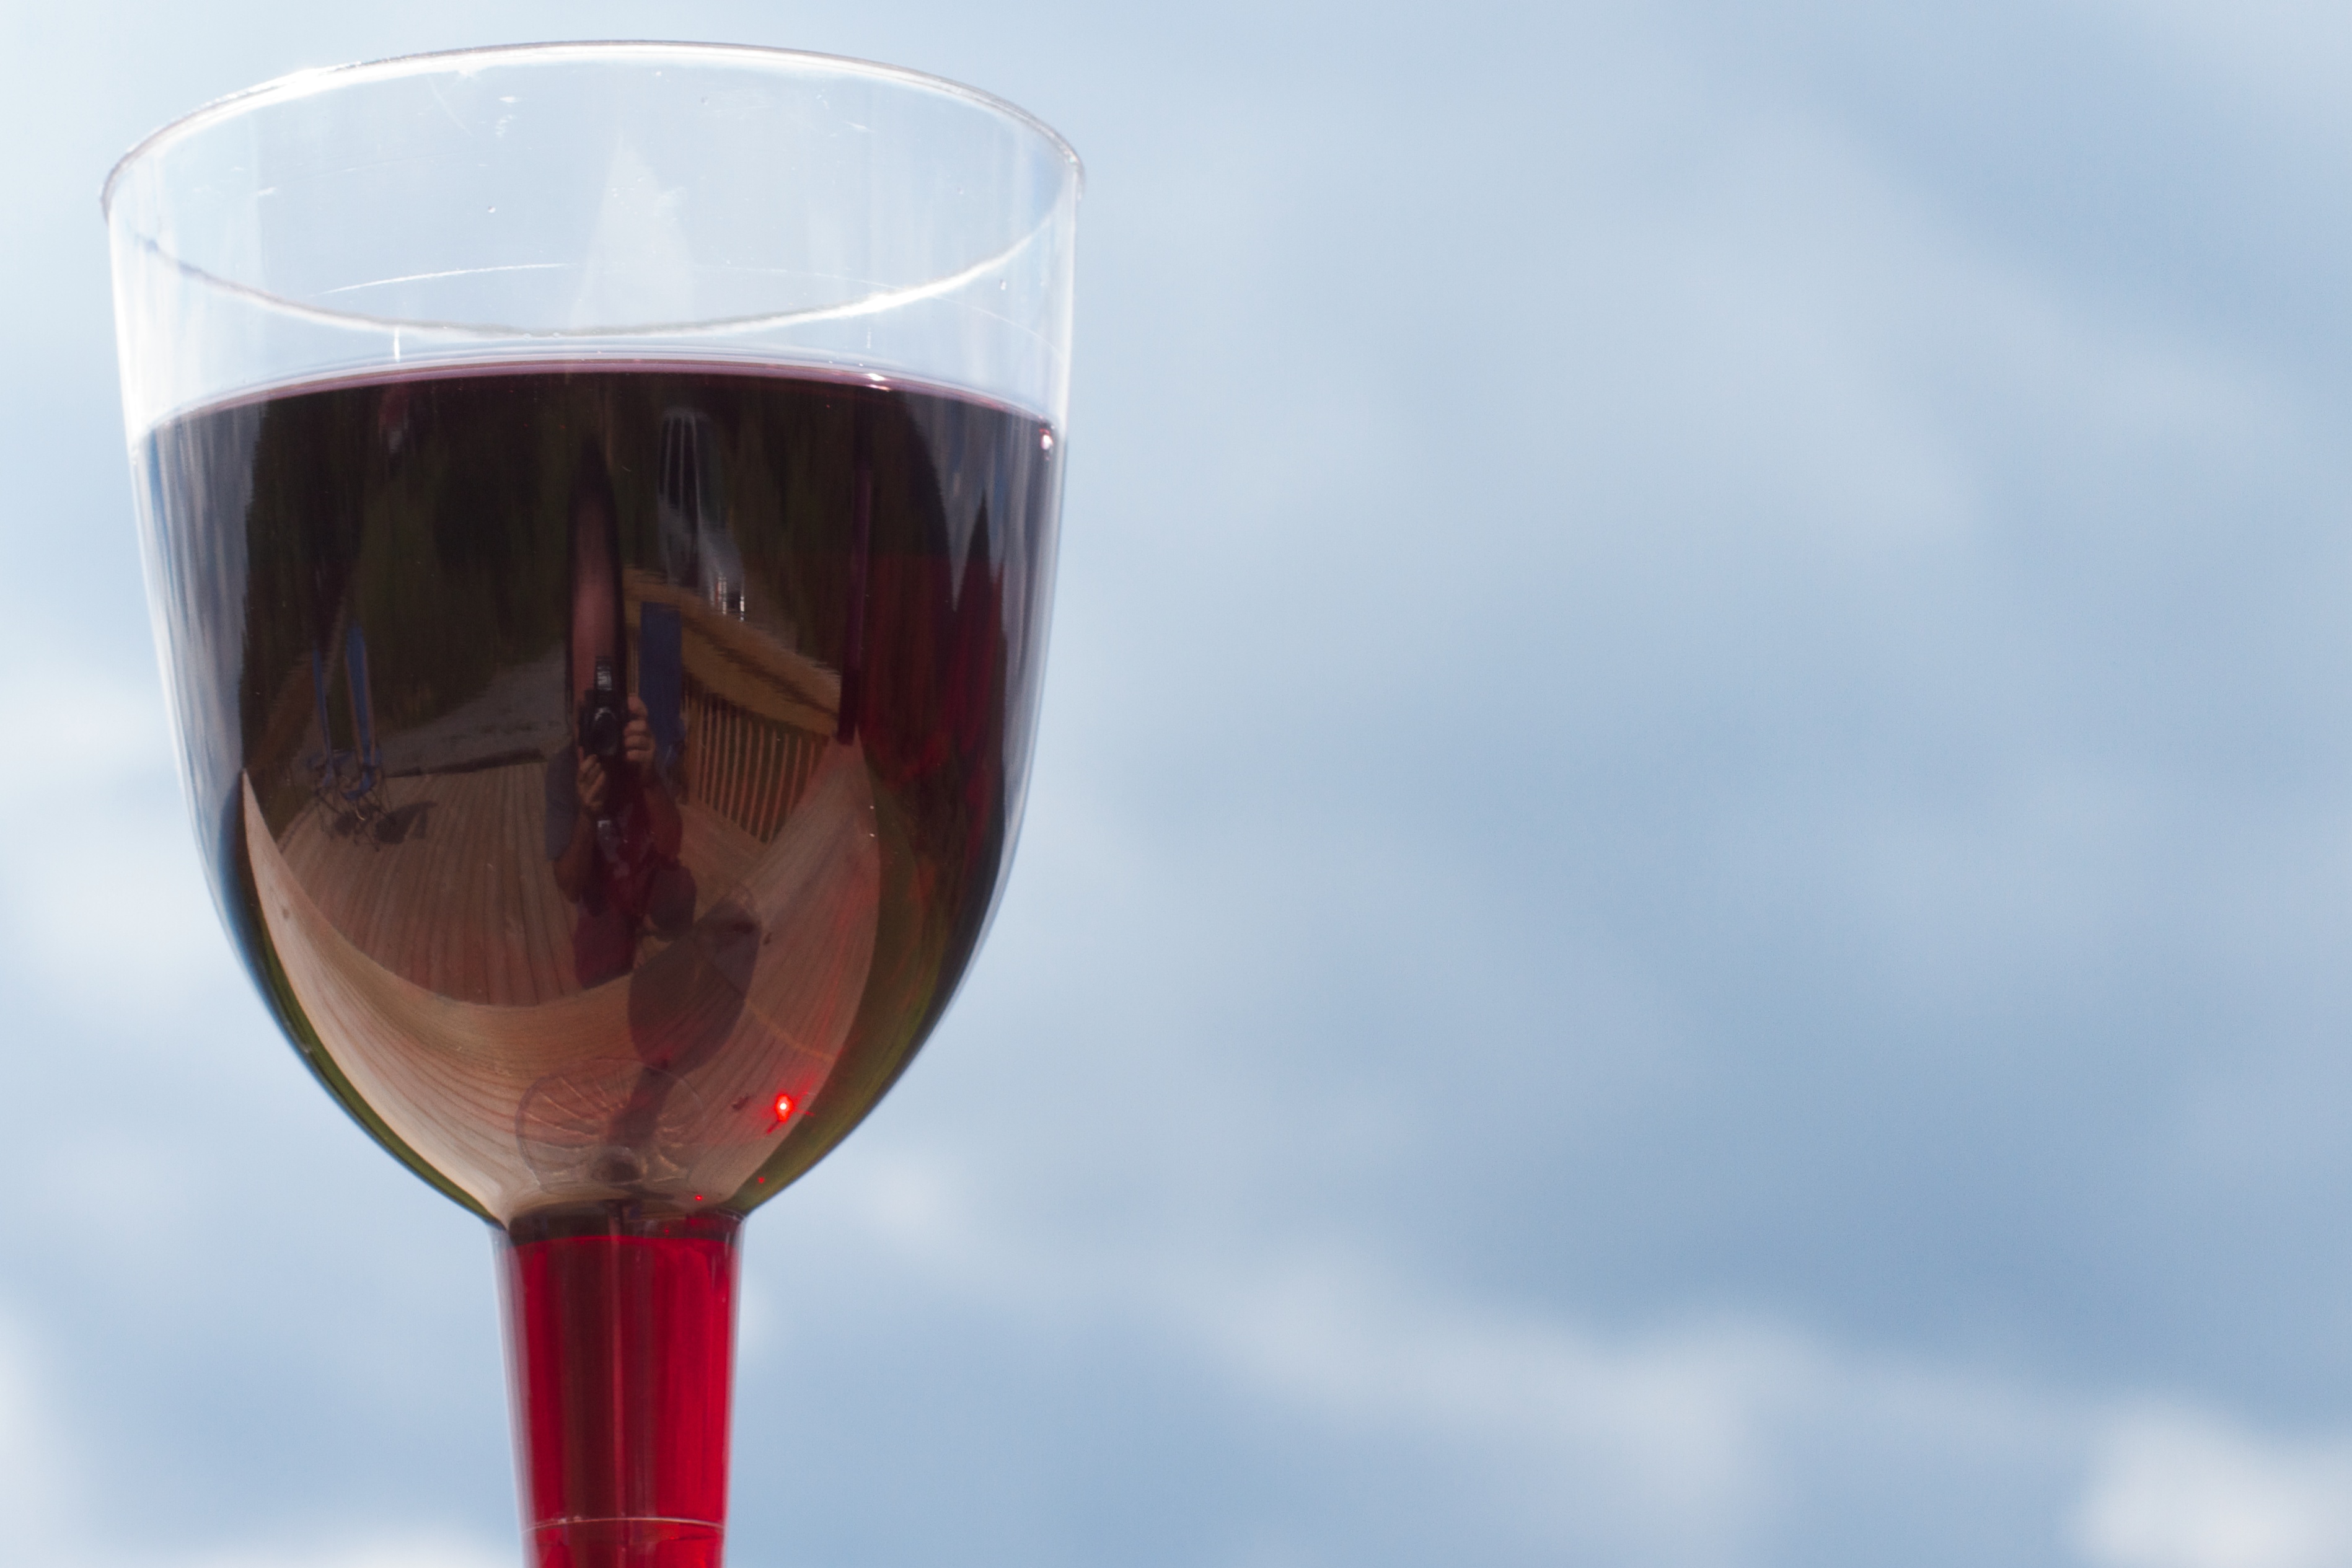
wine, glass, drink, red wine, wine glass, stemware, alcoholic beverage, man made object, drinkware